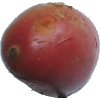
Label: Potato Red Washed 1